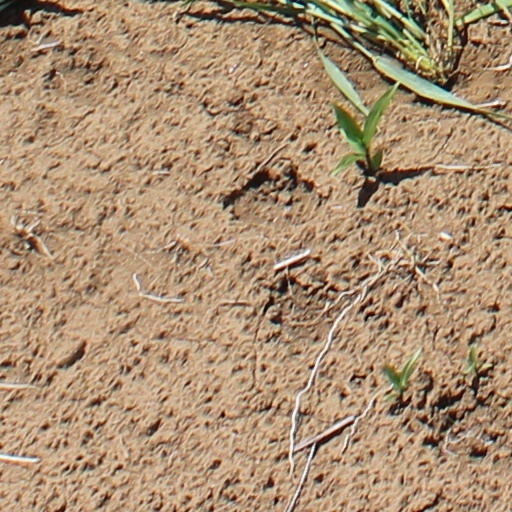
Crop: wheat